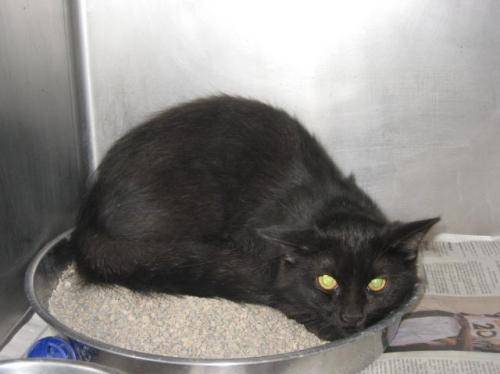
Label: cat